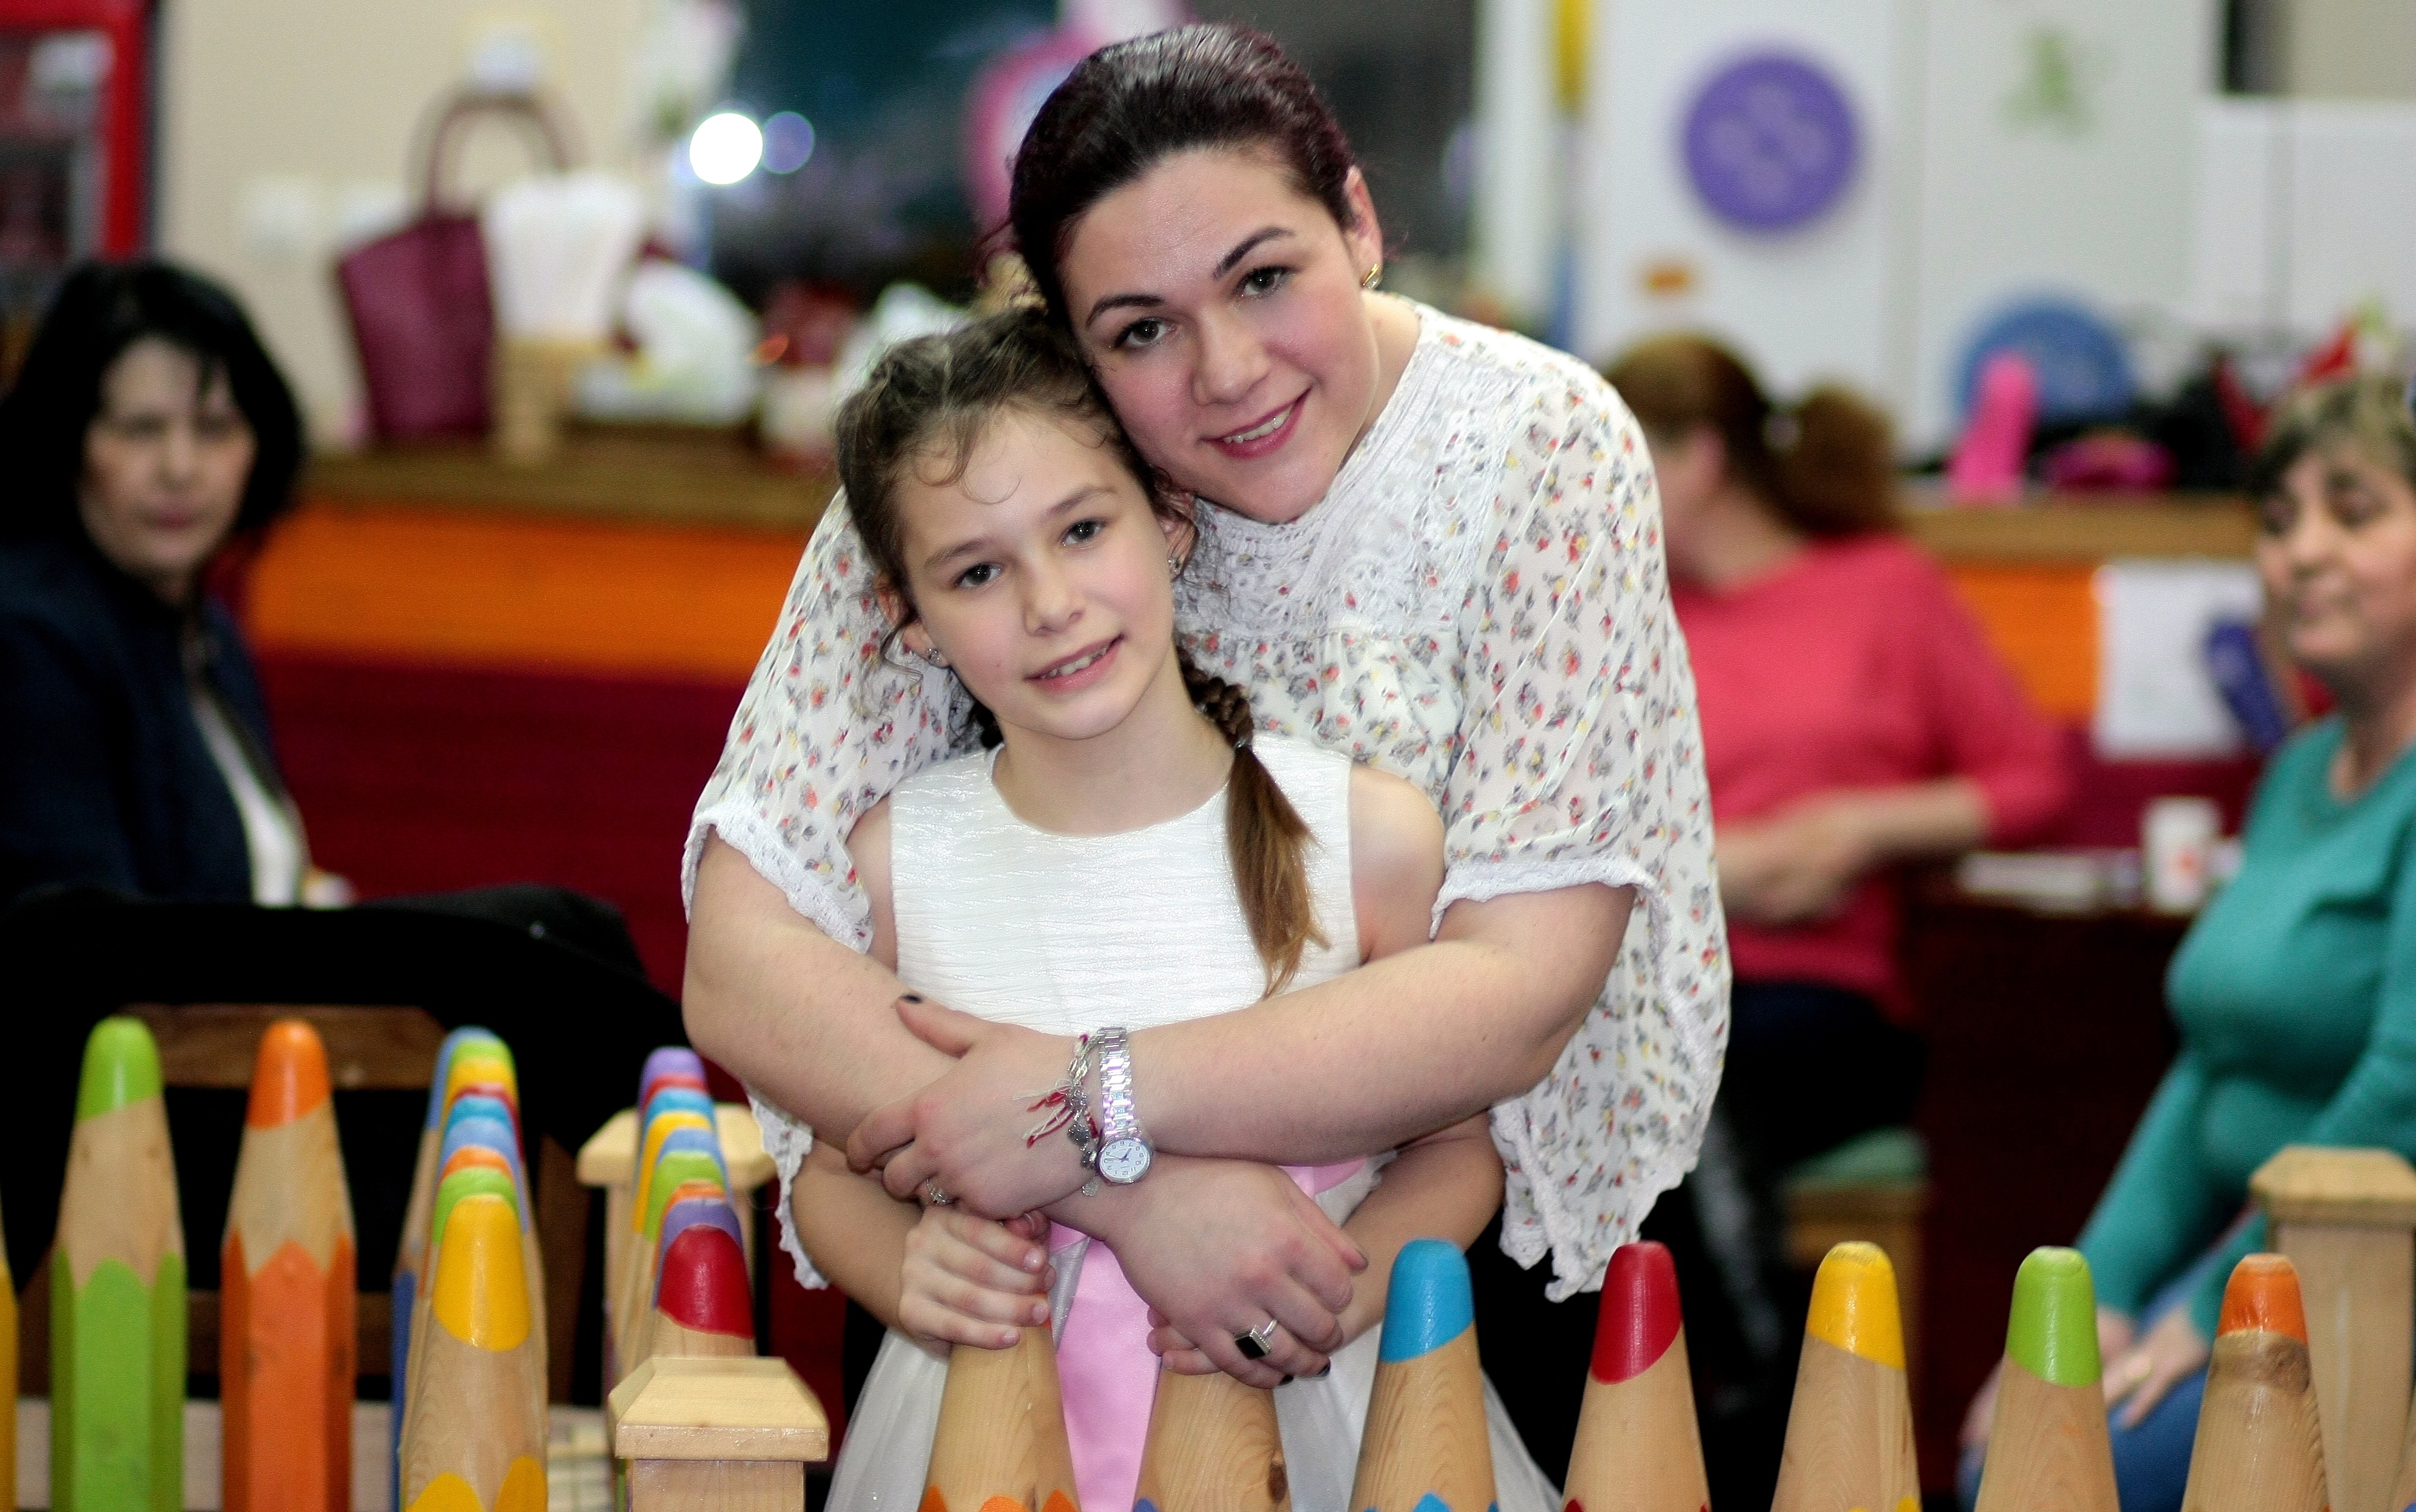
people, play, love, together, hug, mom, family, daughter